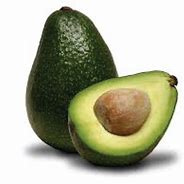
Label: Avocado